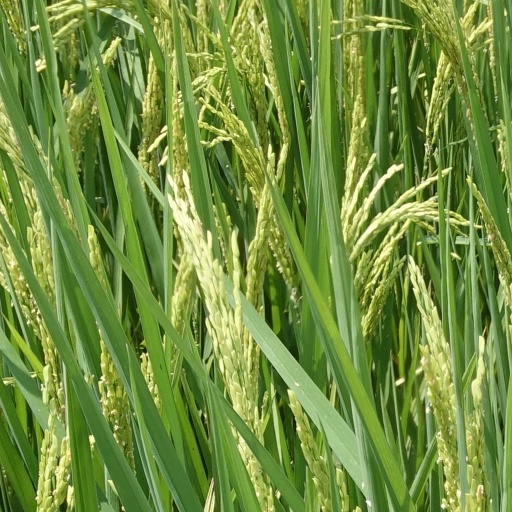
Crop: rice